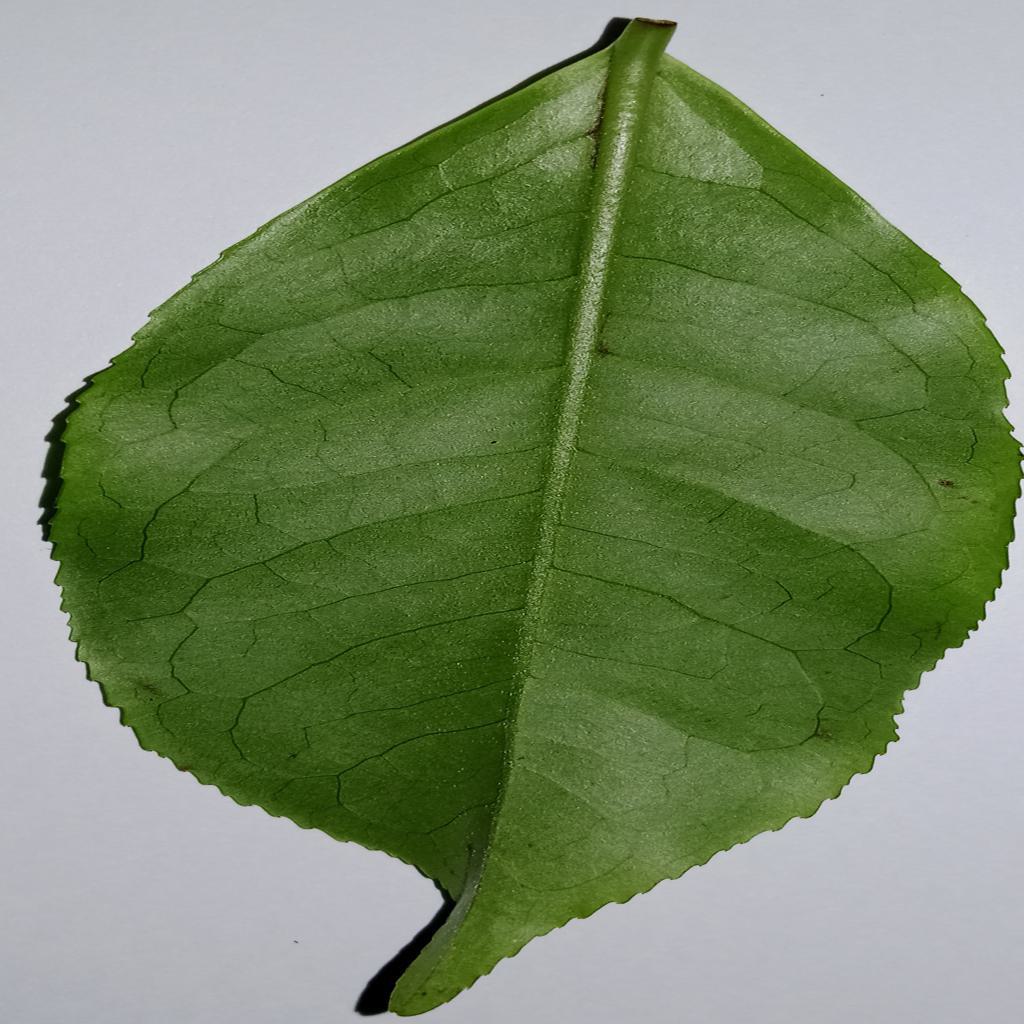
Label: Healthy